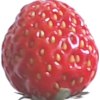
Label: strawberry